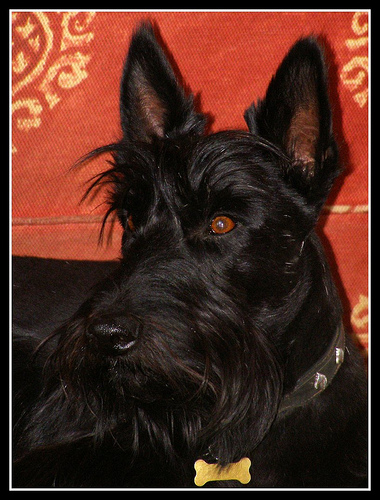
Animal: dog
Breed: scottish_terrier